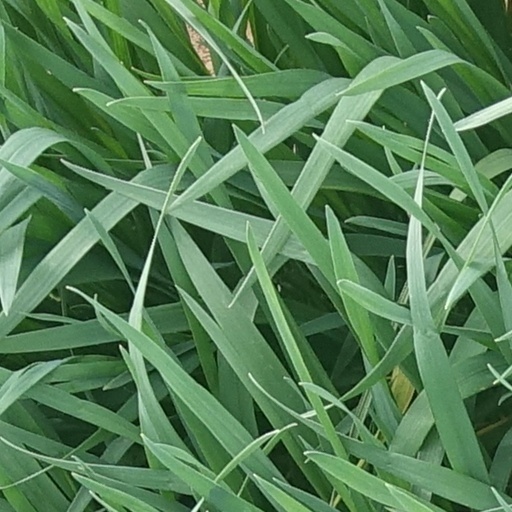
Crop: wheat